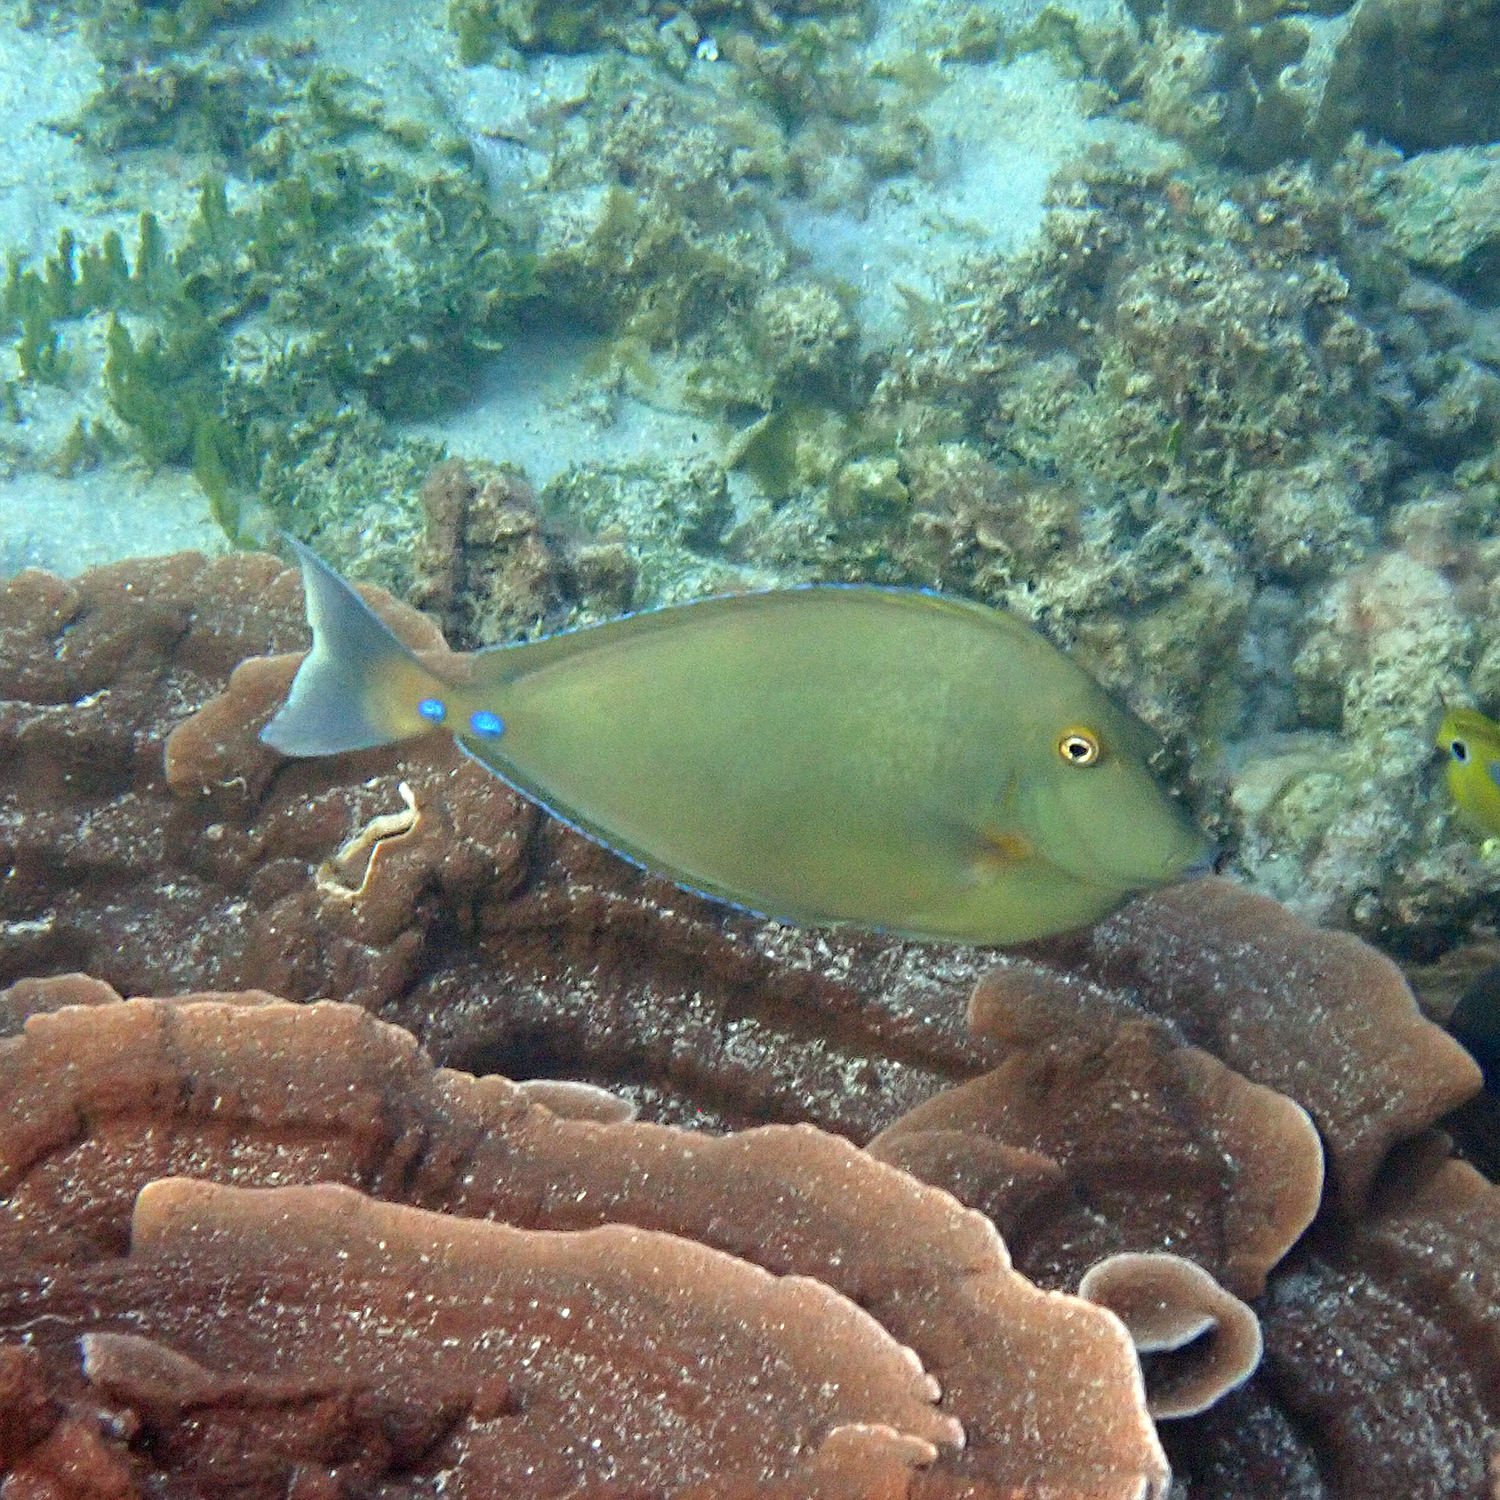
Naso unicornis (Bluespine Unicornfish)